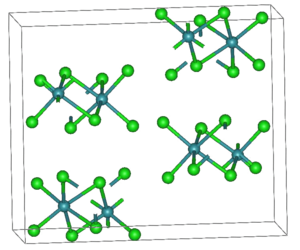
Le chlorure de technétium(IV) est un composé chimique du technétium et du chlore de formule TcCl₄. Il a été découvert en 1957 en tant que premier halogénure binaire du technétium. TcCl₄ est volatil à haute température, propriété utilisée pour séparer le technétium des autres chlorures métalliques.